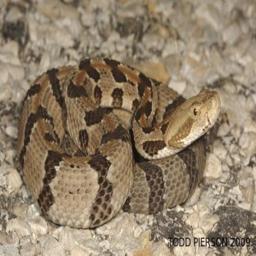
Animal: snakes